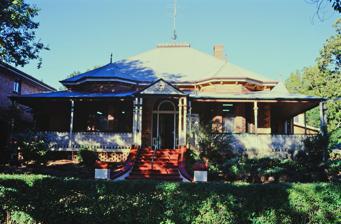
Building: Gowrie House
Country: Australia
Year built: 1901
For the now-demolished building in Perth, Scotland, see Gowrie House (Perth, Scotland) . Historic site in Queensland, Australia Gowrie House Gowrie House, 2000 Location 112 Mary Street, East Toowoomba , Toowoomba Region , Queensland , Australia Coordinates 27°33′35″S 151°58′01″E / 27.5597°S 151.9669°E / -27.5597; 151.9669 Design period 1900–1914 (early 20th century) Built c. 1901 Architect Henry James (Harry) Marks Queensland Heritage Register Official name Gowrie House, Largo Type state heritage (landscape, built) Designated 25 August 2000 Reference no. 601307 Significant period 1900s, 1930s, 1940s (fabric) 1945– (social) Significant components kitchen/kitchen house, trees/plantings, steps/stairway, stained glass window/s, residential accommodation – main house Location of Gowrie House in Queensland Show map of Queensland Gowrie House (Australia) Show map of Australia Gowrie House is a heritage-listed villa at 112 Mary Street, East Toowoomba in the Toowoomba Region of Queensland , Australia. It was designed by architect Henry James (Harry) Marks and built c. 1901 . It is also known as Largo. It was added to the Queensland Heritage Register on 25 August 2000. History The low-set brick house, Largo, on the corner of Arthur and Mary Street was designed by Harry Marks for prominent Toowoomba businessman Alexander Mayes and built in 1901 or 1902. Architect Harry Marks was born and trained in Toowoomba and he and his father James Marks have been described by the Toowoomba Regional Council as dominating the architectural profession in Toowoomba for more than half a century. While Harry Marks designed a number of buildings on the Darling Downs and in Brisbane , most of his work was in Toowoomba. His designs included Rodway , St James Parish Hall , St Luke's Church Hall and Gladstone House and Cottage . Marks was not only a good architect, he was an inventive one, and he patented some of his innovative solutions such as the Austral window. Alexander Mayes born at Largo , Fifeshire , Scotland, in 1859 came out to Queensland and established himself as a Toowoomba builder and contractor in 1886. He worked on the Toowoomba City Hall , Toowoomba Post Office , Tooowoomba Masonic Hall, Commercial Bank, Toowoomba Technical College , Vacy Hall and many private homes. He was mayor of Toowoomba in 1896, 1903, and 1912, and was the first mayor of the enlarged city of Toowoomba in 1916–1917. He was also active in the community serving on the School of Arts and Technical College Committee, the East Toowoomba School Committee, he was a staunch Mason, and was honorary superintendent of the Toowoomba Fire Brigade for 42 years. He was also involved with the Austral Association . Successful and prosperous, Alexander Mayes and his wife Helena Agnes, daughter of grazier William Grieve, had moved into their new architect designed home by 1902. This large masonry house reflected the status of the Mayes in Toowoomba's society. One of Mayes' sons described his boyhood home in The Toowoomba Chronicle of 4 July 1985. He remembered three large bedrooms, the drawing room and the dining room all opening off the central hallway. At the rear was a large room "furnished with three beds and two long tables end-to-end", while the kitchen, pantry and maid's quarters were at the rear. Sons Emeritus Professor Bruce Toowoomba Mayes, Dr Alexander Mayes (involved with founding of St Andrew's Hospital Brisbane), Rev Charles Mayes and Hector Mayes were all born in this house. In 1922 Mayes retired to northern New South Wales and Walter Watts occupied the house until Dr Albert Furness acquired it in 1936 when he employed noted Toowoomba architect William Hodgen for alterations. Hodgen's specifications include changes to the garage and laundry, adding panelling in the dining room, installing electric light switches and polishing woodwork in the dining room, drawing room and master bedroom. Dr Furness sold it to the Young Women's Christian Association (YWCA) of Toowoomba in 1945. The Young Women's Christian Association was founded in the 1850s in England to provide accommodation for women and girls. It soon spread to America and Europe, and is now an international organisation. The first Queensland branch was formed in Rockhampton in 1888 and Brisbane in 1890. A branch was established in Toowoomba in 1932 due to the initiatives of Lady Groom, wife of the local Member of the Australian House of Representatives , Littleton Groom . During World War II the Toowoomba YWCA offered leave accommodation to servicewomen. The need for their own large premises saw the 1945 president and South Girls School headmistress, Miss Aileen Myfanwy Wadley, with a deposit of £ 50, able to acquire a loan to purchase Largo for the YWCA. Renamed Gowrie House after Lady Gowrie , the wife of the Australian Governor General Alexander Hore-Ruthven, 1st Earl of Gowrie , the site became the Toowoomba Young Women's Christian Association hostel. Mayor JD Annand officially opened it on 10 November 1945 as a hostel for young working and service girls. The Toowoomba Chronicle of 12 November 1945 described the new hostel, saying how it was ideally situated on an acre of ground with mature shady trees and turf lawn and "should provide a happy atmosphere for many students and Service girls away from home". The solid brick house had a central hall off which were four spacious rooms with fireplaces and large windows and doors which opened onto wide verandahs. These large rooms with cedar-framed windows, doors and mantle pieces had been converted into dormitories sleeping four to six girls. The veranda on the northern side had also been converted into a dormitory. Just off this sleepout was "the bathroom with gas heater, set-in basin, bath and shower". Of three smaller rooms, one would be used for the matron and the others for dressing rooms. At the end of the hall was a huge cedar-panelled dining room with eight tables each seating six girls. Facing east it opened onto a fernery and side garden. The staff room, servery and well-equipped kitchen opened off the south side of the dining room. An increase in country girls wanting secondary education and needing accommodation in Toowoomba resulted in construction of the Wadley Wing in the late 1950s. An increase in the accommodation needs of business and secondary students necessitated further expansion, with a new wing named after past president Margaret Hofmann opened by 1971 — it replaced a couple of army huts that had been used by senior girls. With the Education Department's policy of building country high schools, the number of girls requiring accommodation in Toowoomba reduced. However, there was a need for male apprentice accommodation, so in 1979 the branch adjusted the YWCA policy to allow the admission of both males and females to Gowrie House. Due to the growth in tertiary education facilities and students in Toowoomba, and the growth in disabled students needing accommodation in the late 1980s, the YWCA launched a major building appeal programme. The aim was to increase accommodation to 42, erect a new ablution and laundry block, and additions of kitchen, dining room and activities room plus wheelchair facilities. Fund raising, donations and a grant through the Queensland Government Housing Accommodation Assistance Scheme enabled the expansion. Extra facilities and accommodation have been added to the house over time so that it could cope with pressure of changing times. This included, for example, the addition of wheel chair access, increased accommodation by adding new wings, as well as modernising and maintaining the complex. The Gowrie House complex is the association's Toowoomba headquarters and is the only remaining Queensland YWCA owned hostel that continues to provide accommodation to students, disabled persons, travellers and members with its 42 rooms that include single, double and twin rooms. A 1995 survey of Toowoomba's heritage places, the Toowoomba inner residential area heritage study, included Gowrie House as a place of special consideration site. Description Gowrie House is a large, low-set brick residence located on a large block on the corner of Mary and Arthur Streets, Toowoomba. The core of this brick house has a symmetrical front facade ; a central entrance porch separating bay windows which extend through the veranda roof and are surmounted by a finial . The steep hipped corrugated iron roof rises to a lace-trimmed widow's walk . It is built of 23–32-centimetre (9.1–12.6 in) thick cavity bricks on foundations of bluestone from the Harlaxton quarry, and the limited subfloor has hit-and-miss brick infill. Wide concrete steps lead up to a prominent portico with "Largo" etched in the fretwork gable pediment which is supported by paired timber posts while the wide veranda is edged by intricate iron lace. Use of lighter coloured bricks for quoins framing windows and wall edges are also employed, and this emphasises the separation of higher and lower gutter lines, as do the timber brackets supporting the superior roof. An arch with a timber panelled base and stained glass above frames the wide six-panel front door. The arch above the door consists of three arcs, stained glass separated by concrete. The U-shaped veranda is enclosed on the northern side, while on the southern side it terminates at a gable -roofed room. Concrete stairs from the veranda give access to the garden while a door surmounted by a fanlight give entrance to a bay-windowed room. The bay window has sash windows with a concrete lintel and sill . Attention is drawn to the crenellated roof by the use of coloured brickwork. Above this is a flying gable with a finial. As is typical with such houses, the service facilities are less ornate, so that the room on the other side of this gable-roofed room has the same double sash windows , lintel and sill, but has a shallower hip roof. A small porch gives access to this room. The three vented chimneys , unusual exterior sash windows and window decorations are typical of Harry Marks designs. Internally, the building is largely intact. Apart from the modern kitchen, and a door opening between two of the former bedrooms, there are few changes. Surviving details in the house include doors, skirtings , all fire surrounds, plaster ceilings, coving, windows and stained glass. The original gas lamp remains in the entry. Gowrie House is set back from the road and a new garden has been constructed around its western and southern elevations, while the grounds include several mature trees. Heritage listing Gowrie House was listed on the Queensland Heritage Register on 25 August 2000 having satisfied the following criteria. The place is important in demonstrating the evolution or pattern of Queensland's history. Acquired by the Young Women's Christian Association of Toowoomba in 1945, it offered secure accommodation to young women working and studying in Toowoomba until 1979 when societal changes meant that both sexes could obtain lodgings in this old house. It is the only YWCA owned hostel still operating in Queensland. The use of the building and subsequent additions reflect the changes in accommodation needs for females and value of the YWCA to the community. The place is important in demonstrating the principal characteristics of a particular class of cultural places. Gowrie House displays the inventiveness and creativity typical of Marks' design work and is an excellent example of the architects work. The place is important because of its aesthetic significance. It is one of a number of extant buildings designed by the Mark's family that contribute to the architectural character of Toowoomba. The place has a special association with the life or work of a particular person, group or organisation of importance in Queensland's history. Gowrie House, a large low-set brick building designed by prominent Toowoomba architect HJ Marks for leading building contractor Alexander Mayes c. 1901 . Mayes was a Mayor of Toowoomba and active in community organisations. Gowrie House is significant for its association with both these Toowoomba identities. References